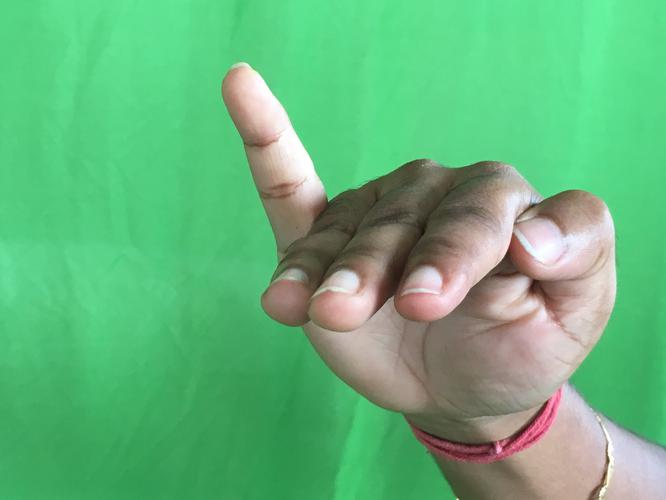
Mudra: Hamsapaksha
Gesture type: double_hand